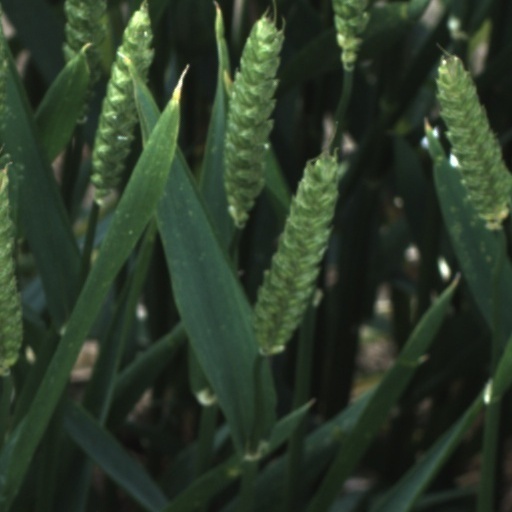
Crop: wheat